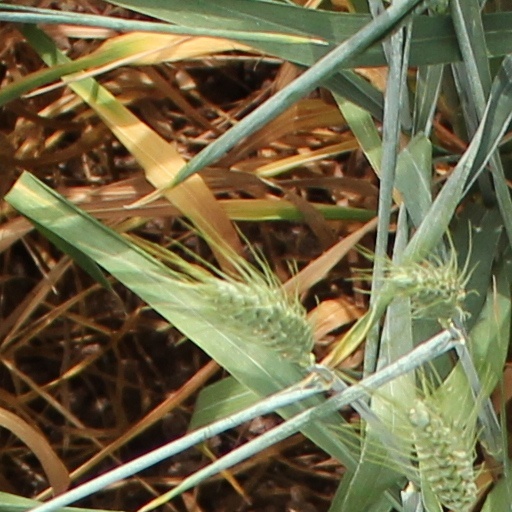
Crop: wheat